Kida Khodr Ramadan

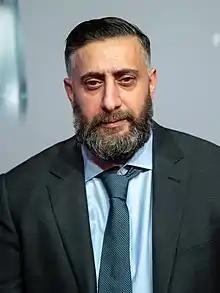
Ramadan in 2019

Kida Khodr Ramadan (born 8 October 1976) is a German actor, director and screenwriter. He has won several awards for his portrayal of Ali "Toni" Hamady in the German drama series "4 Blocks".